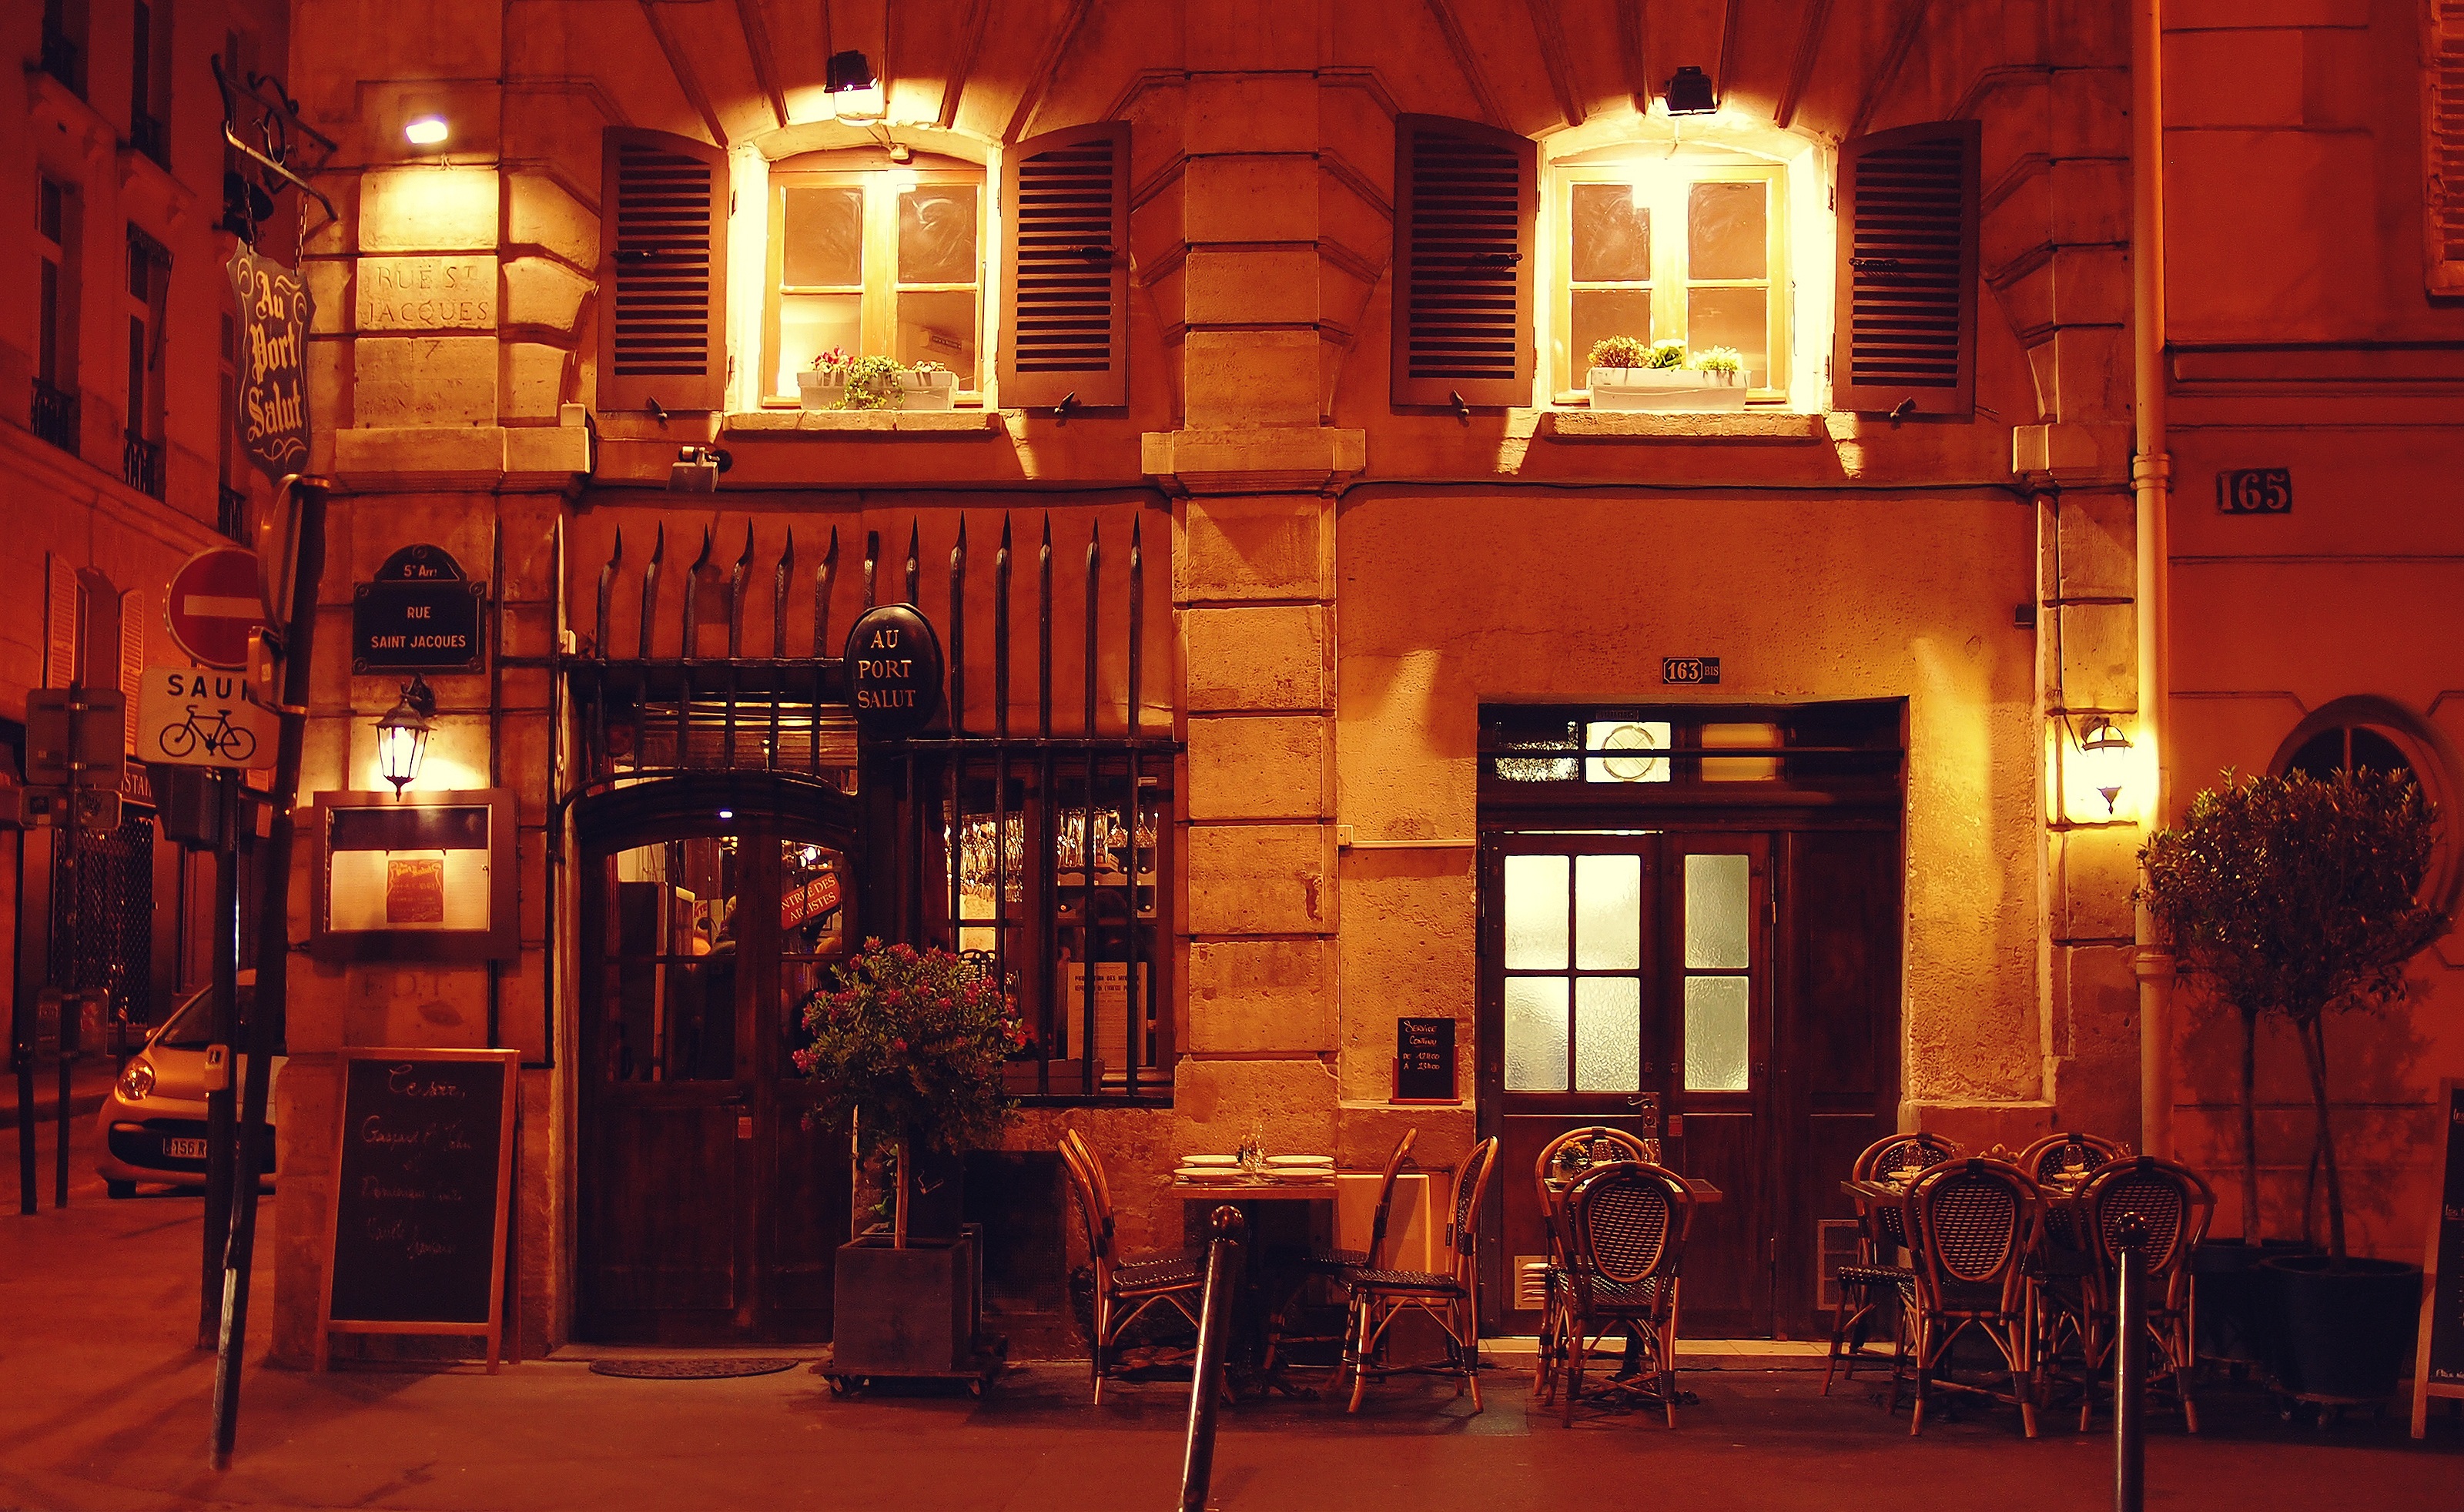
light, architecture, street, night, town, building, restaurant, city, paris, urban, cityscape, vacation, travel, bar, france, europe, evening, facade, nightlife, tourism, illuminated, french, european, illumination